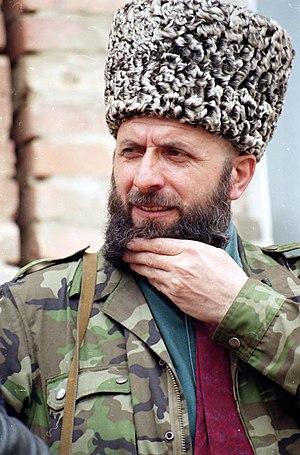
Zelimkhan Abdoulmouslimovitch Iandarbiev est un écrivain et homme d'État tchétchène, deuxième président de la République tchétchène d'Itchkérie.